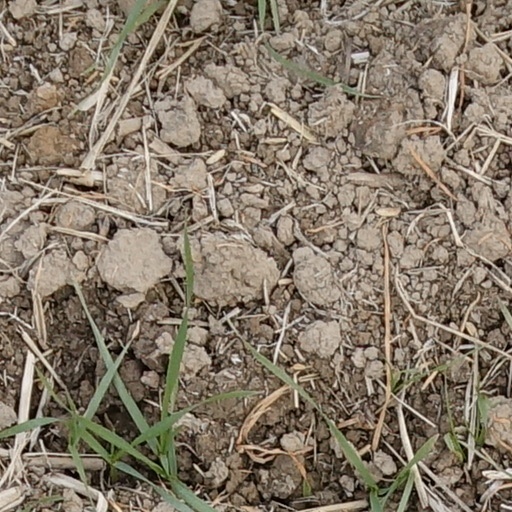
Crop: wheat